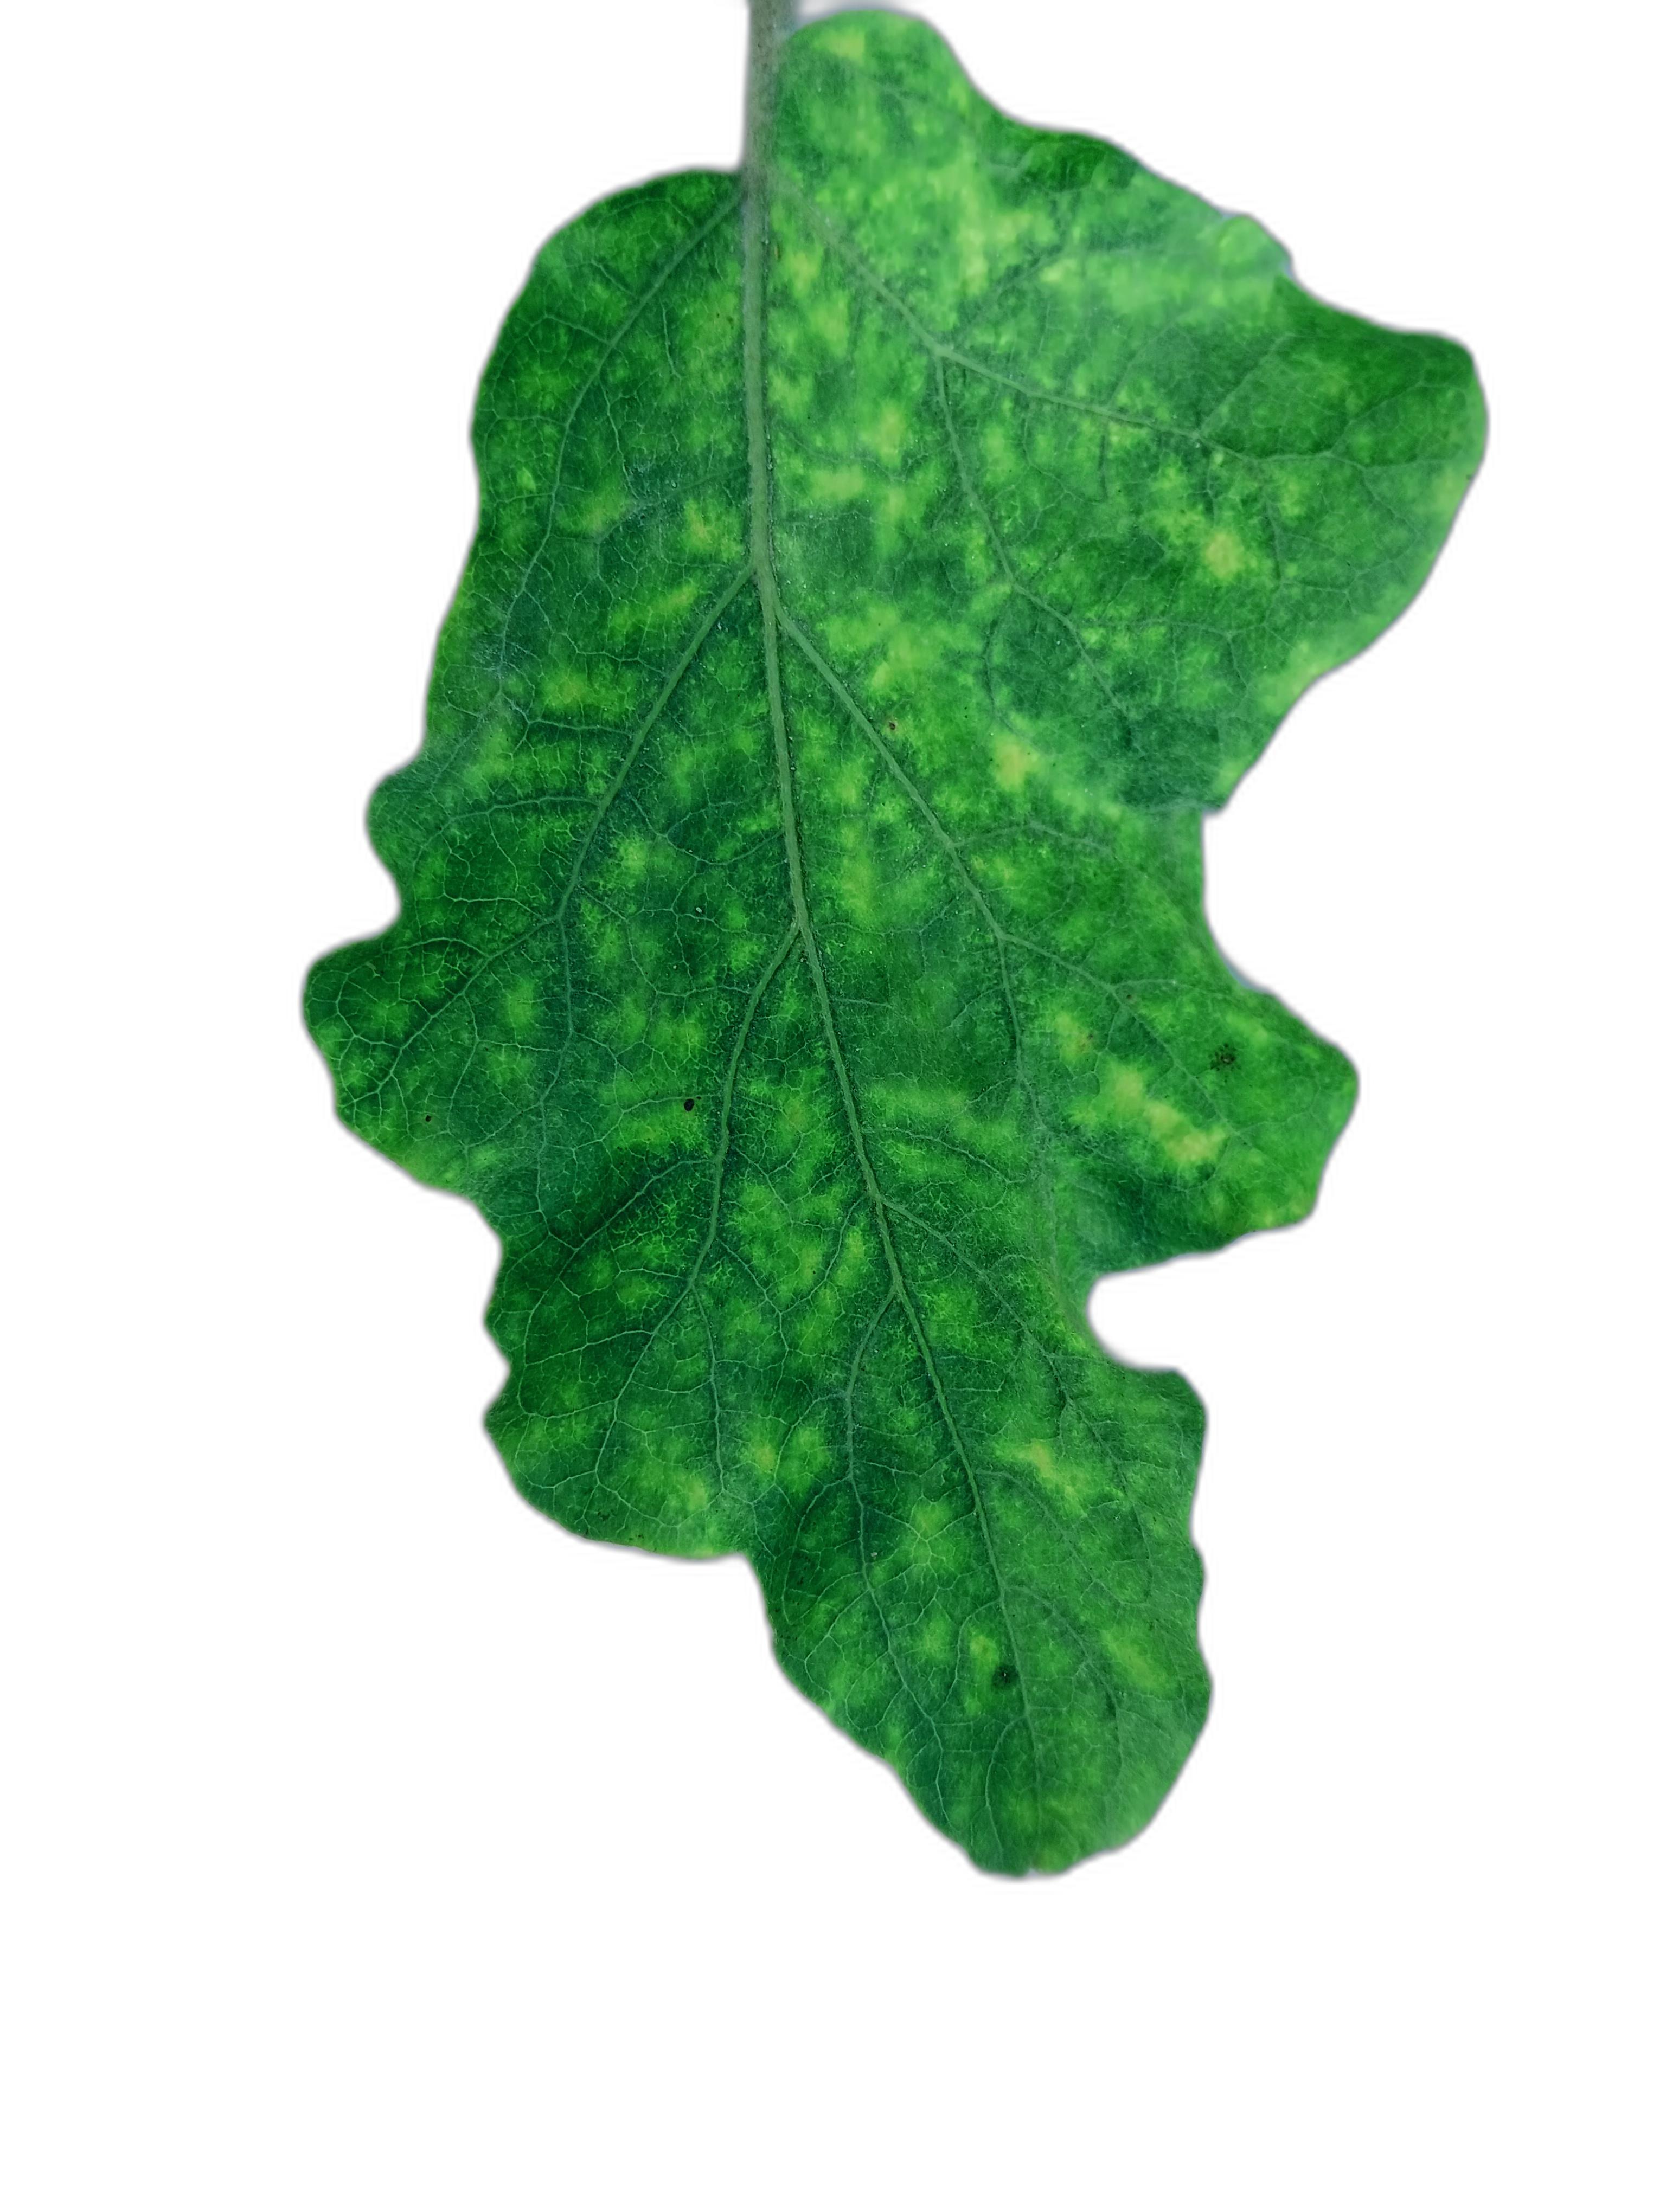
Label: Mosaic Virus Disease